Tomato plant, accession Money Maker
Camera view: bottom (45 deg); turntable rotation: 240 degrees
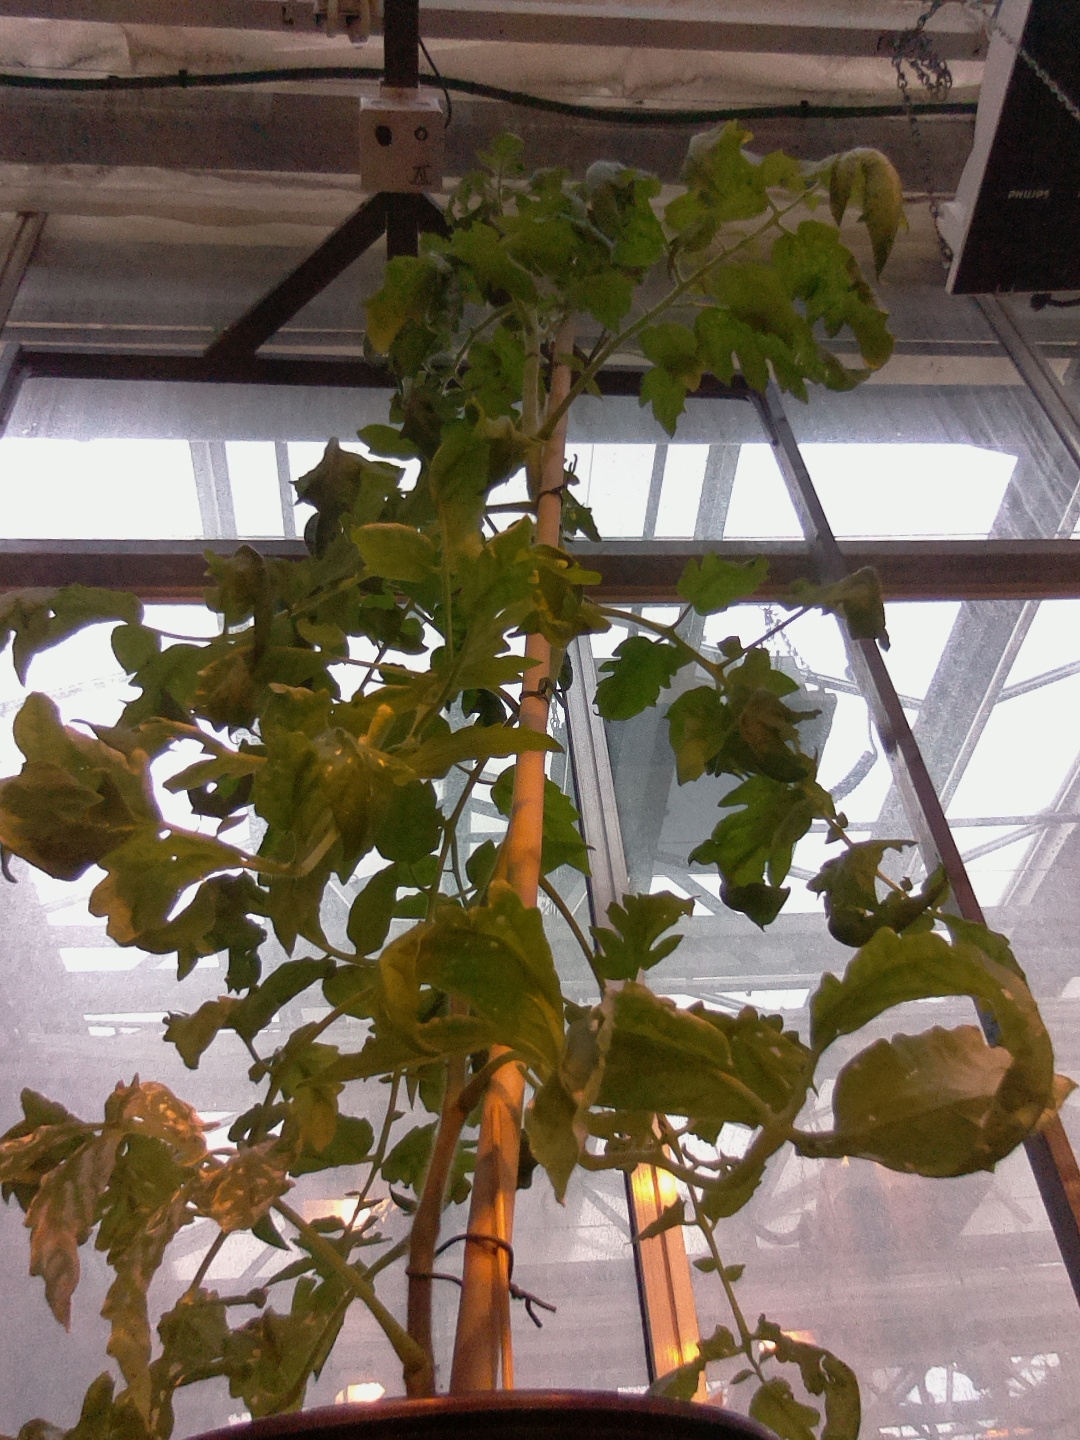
BBCH growth stage 61: 10%-20% of flowers open